Rockefeller Foundation

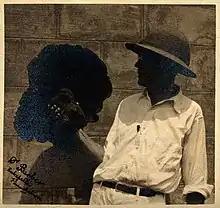

During the late-1920s, the Rockefeller Foundation created the Medical Sciences Division, which emerged from the former Division of Medical Education. The division was led by Richard M. Pearce until his death in 1930, to which Alan Gregg succeeded him until 1945. During this period, the Division of Medical Sciences made contributions to research across several fields of psychiatry. In 1935 the foundation granted $100000 to the Institute for Psychoanalysis in Chicago. This grant was renewed in 1938, with payments extending into the early-1940s. This division funded women's contraception and the human reproductive system in general, but also was involved in funding controversial eugenics research. Other funding went into endocrinology departments in American universities, human heredity, mammalian biology, human physiology and anatomy, psychology, and the studies of human sexual behavior by Alfred Kinsey.